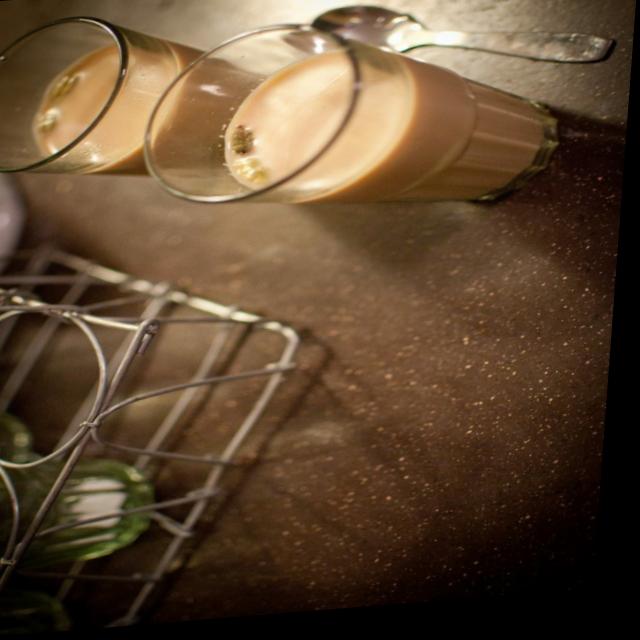
Dish: chai